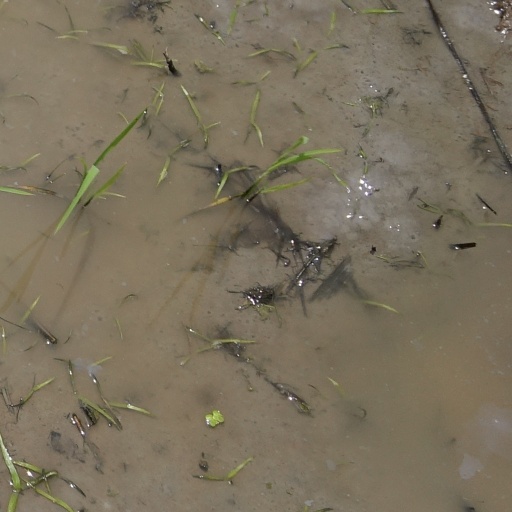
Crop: rice